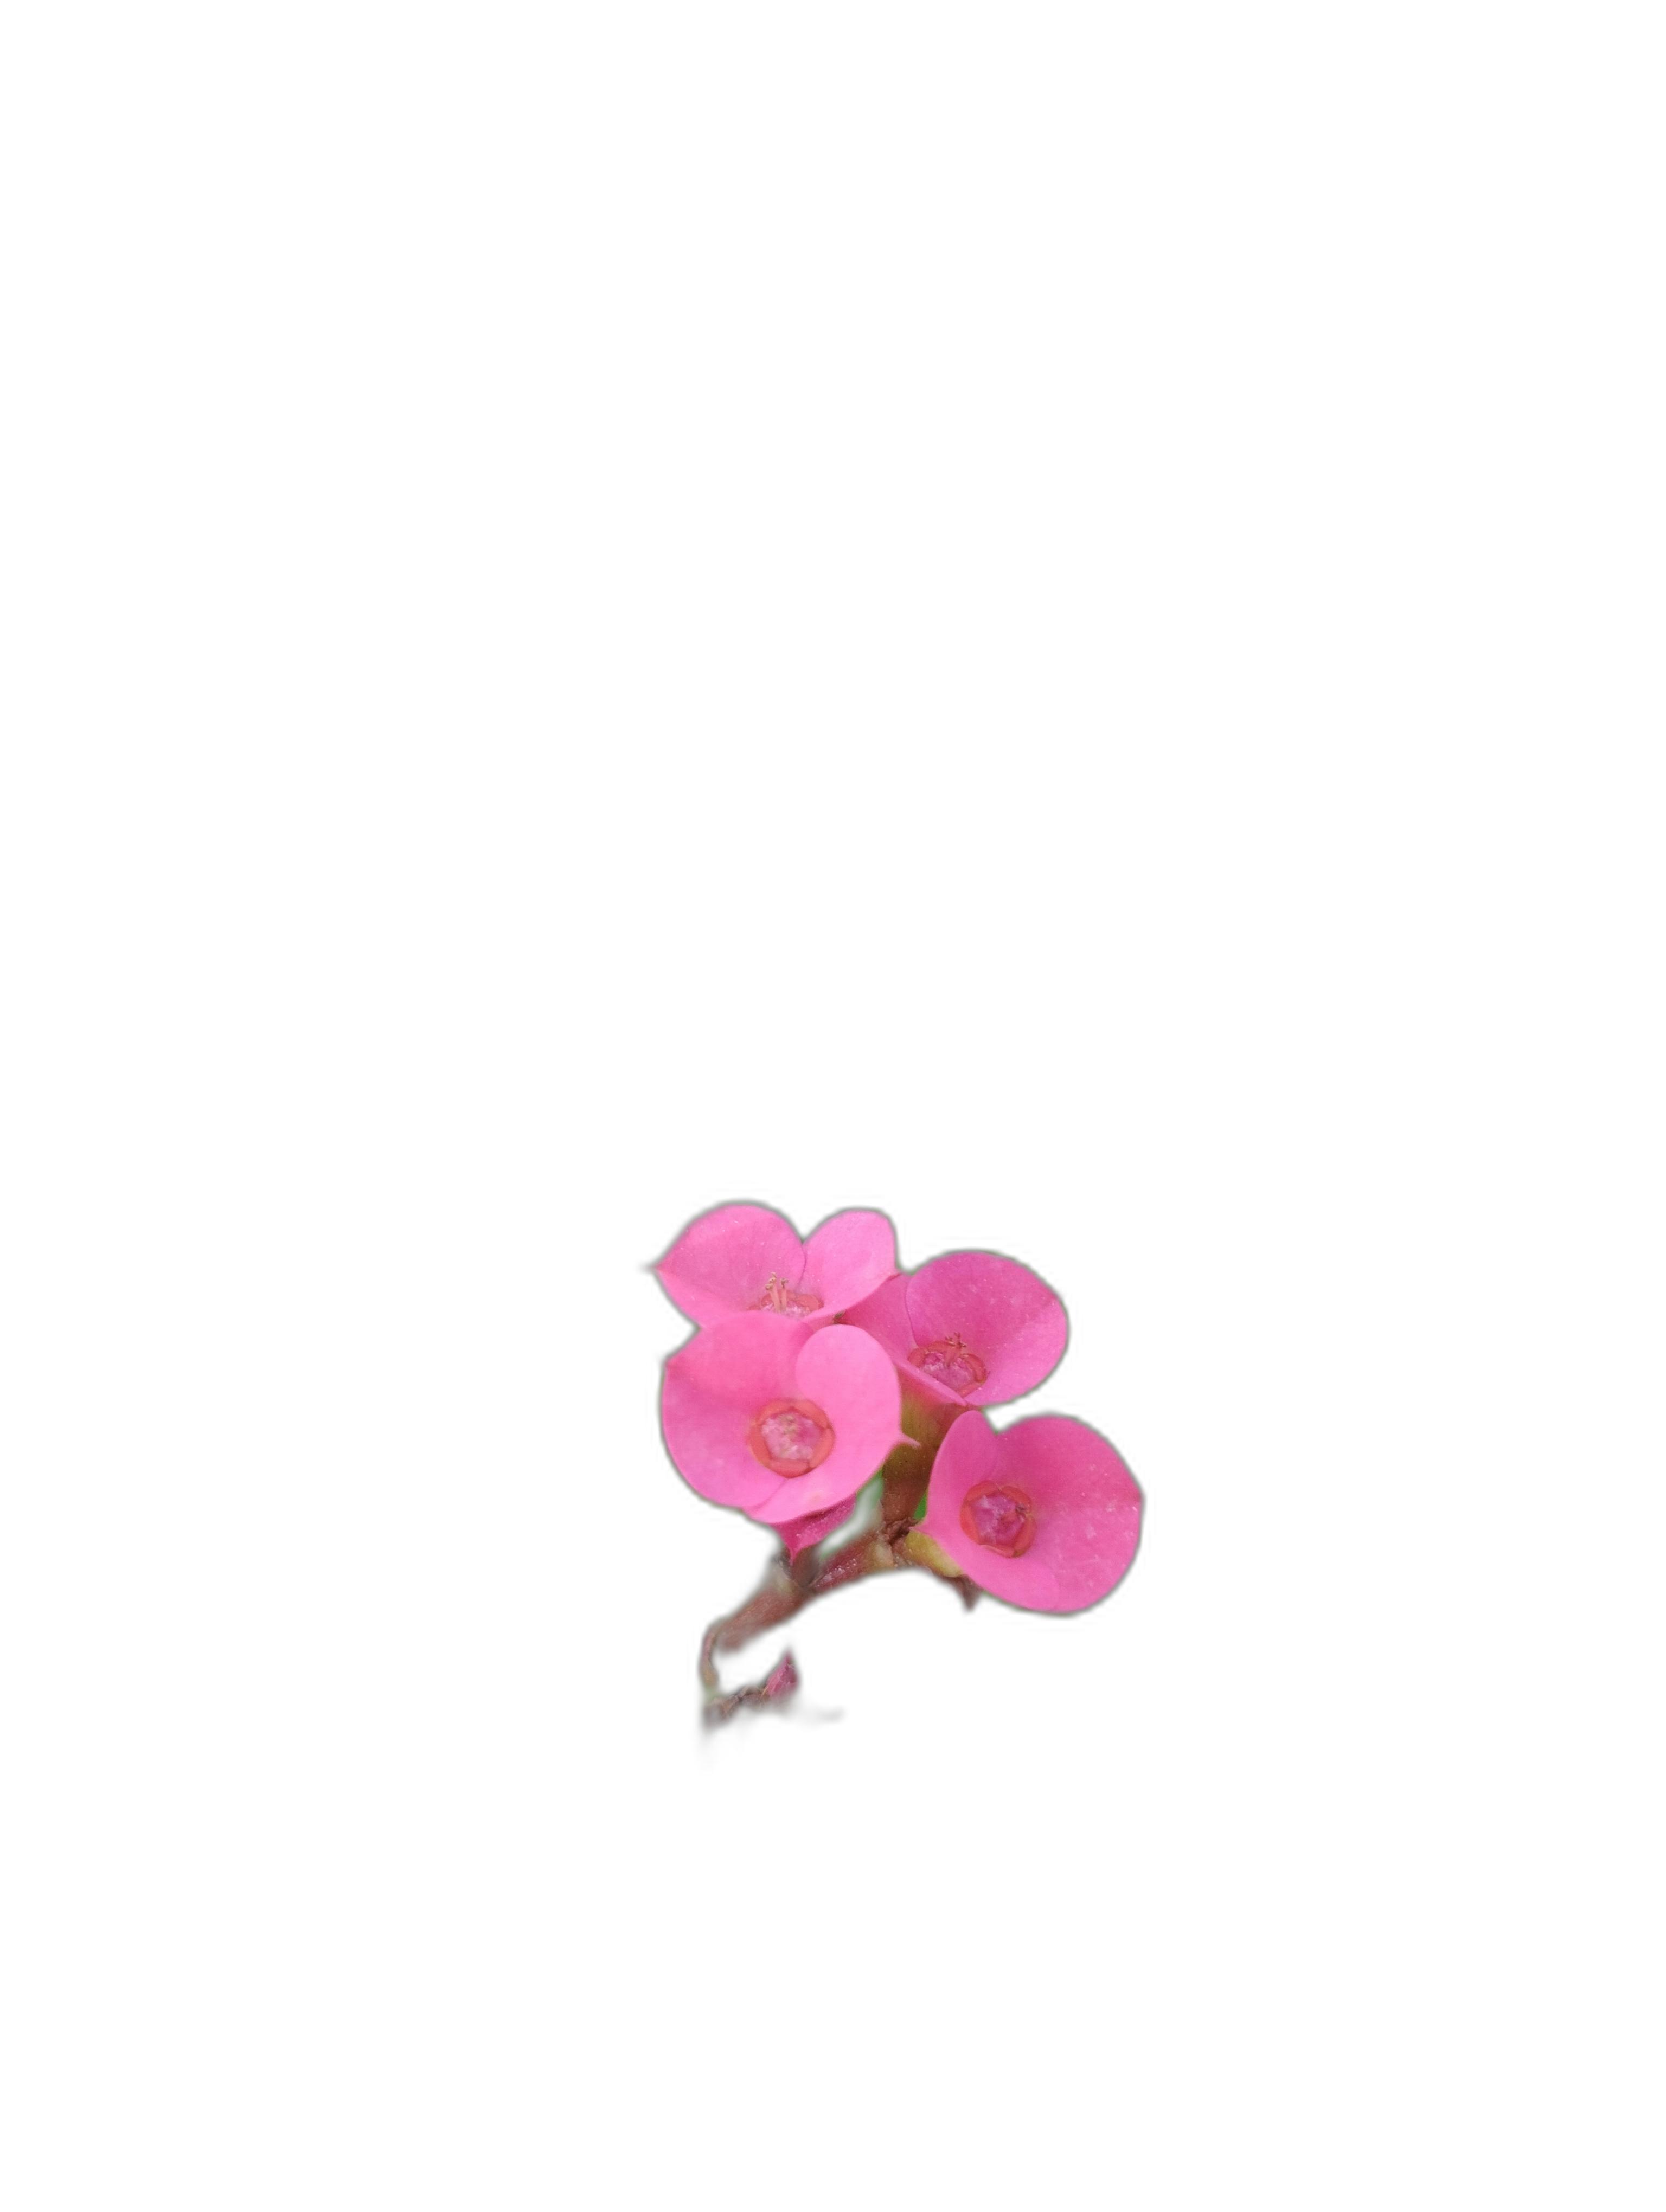
Label: Crown of thorns